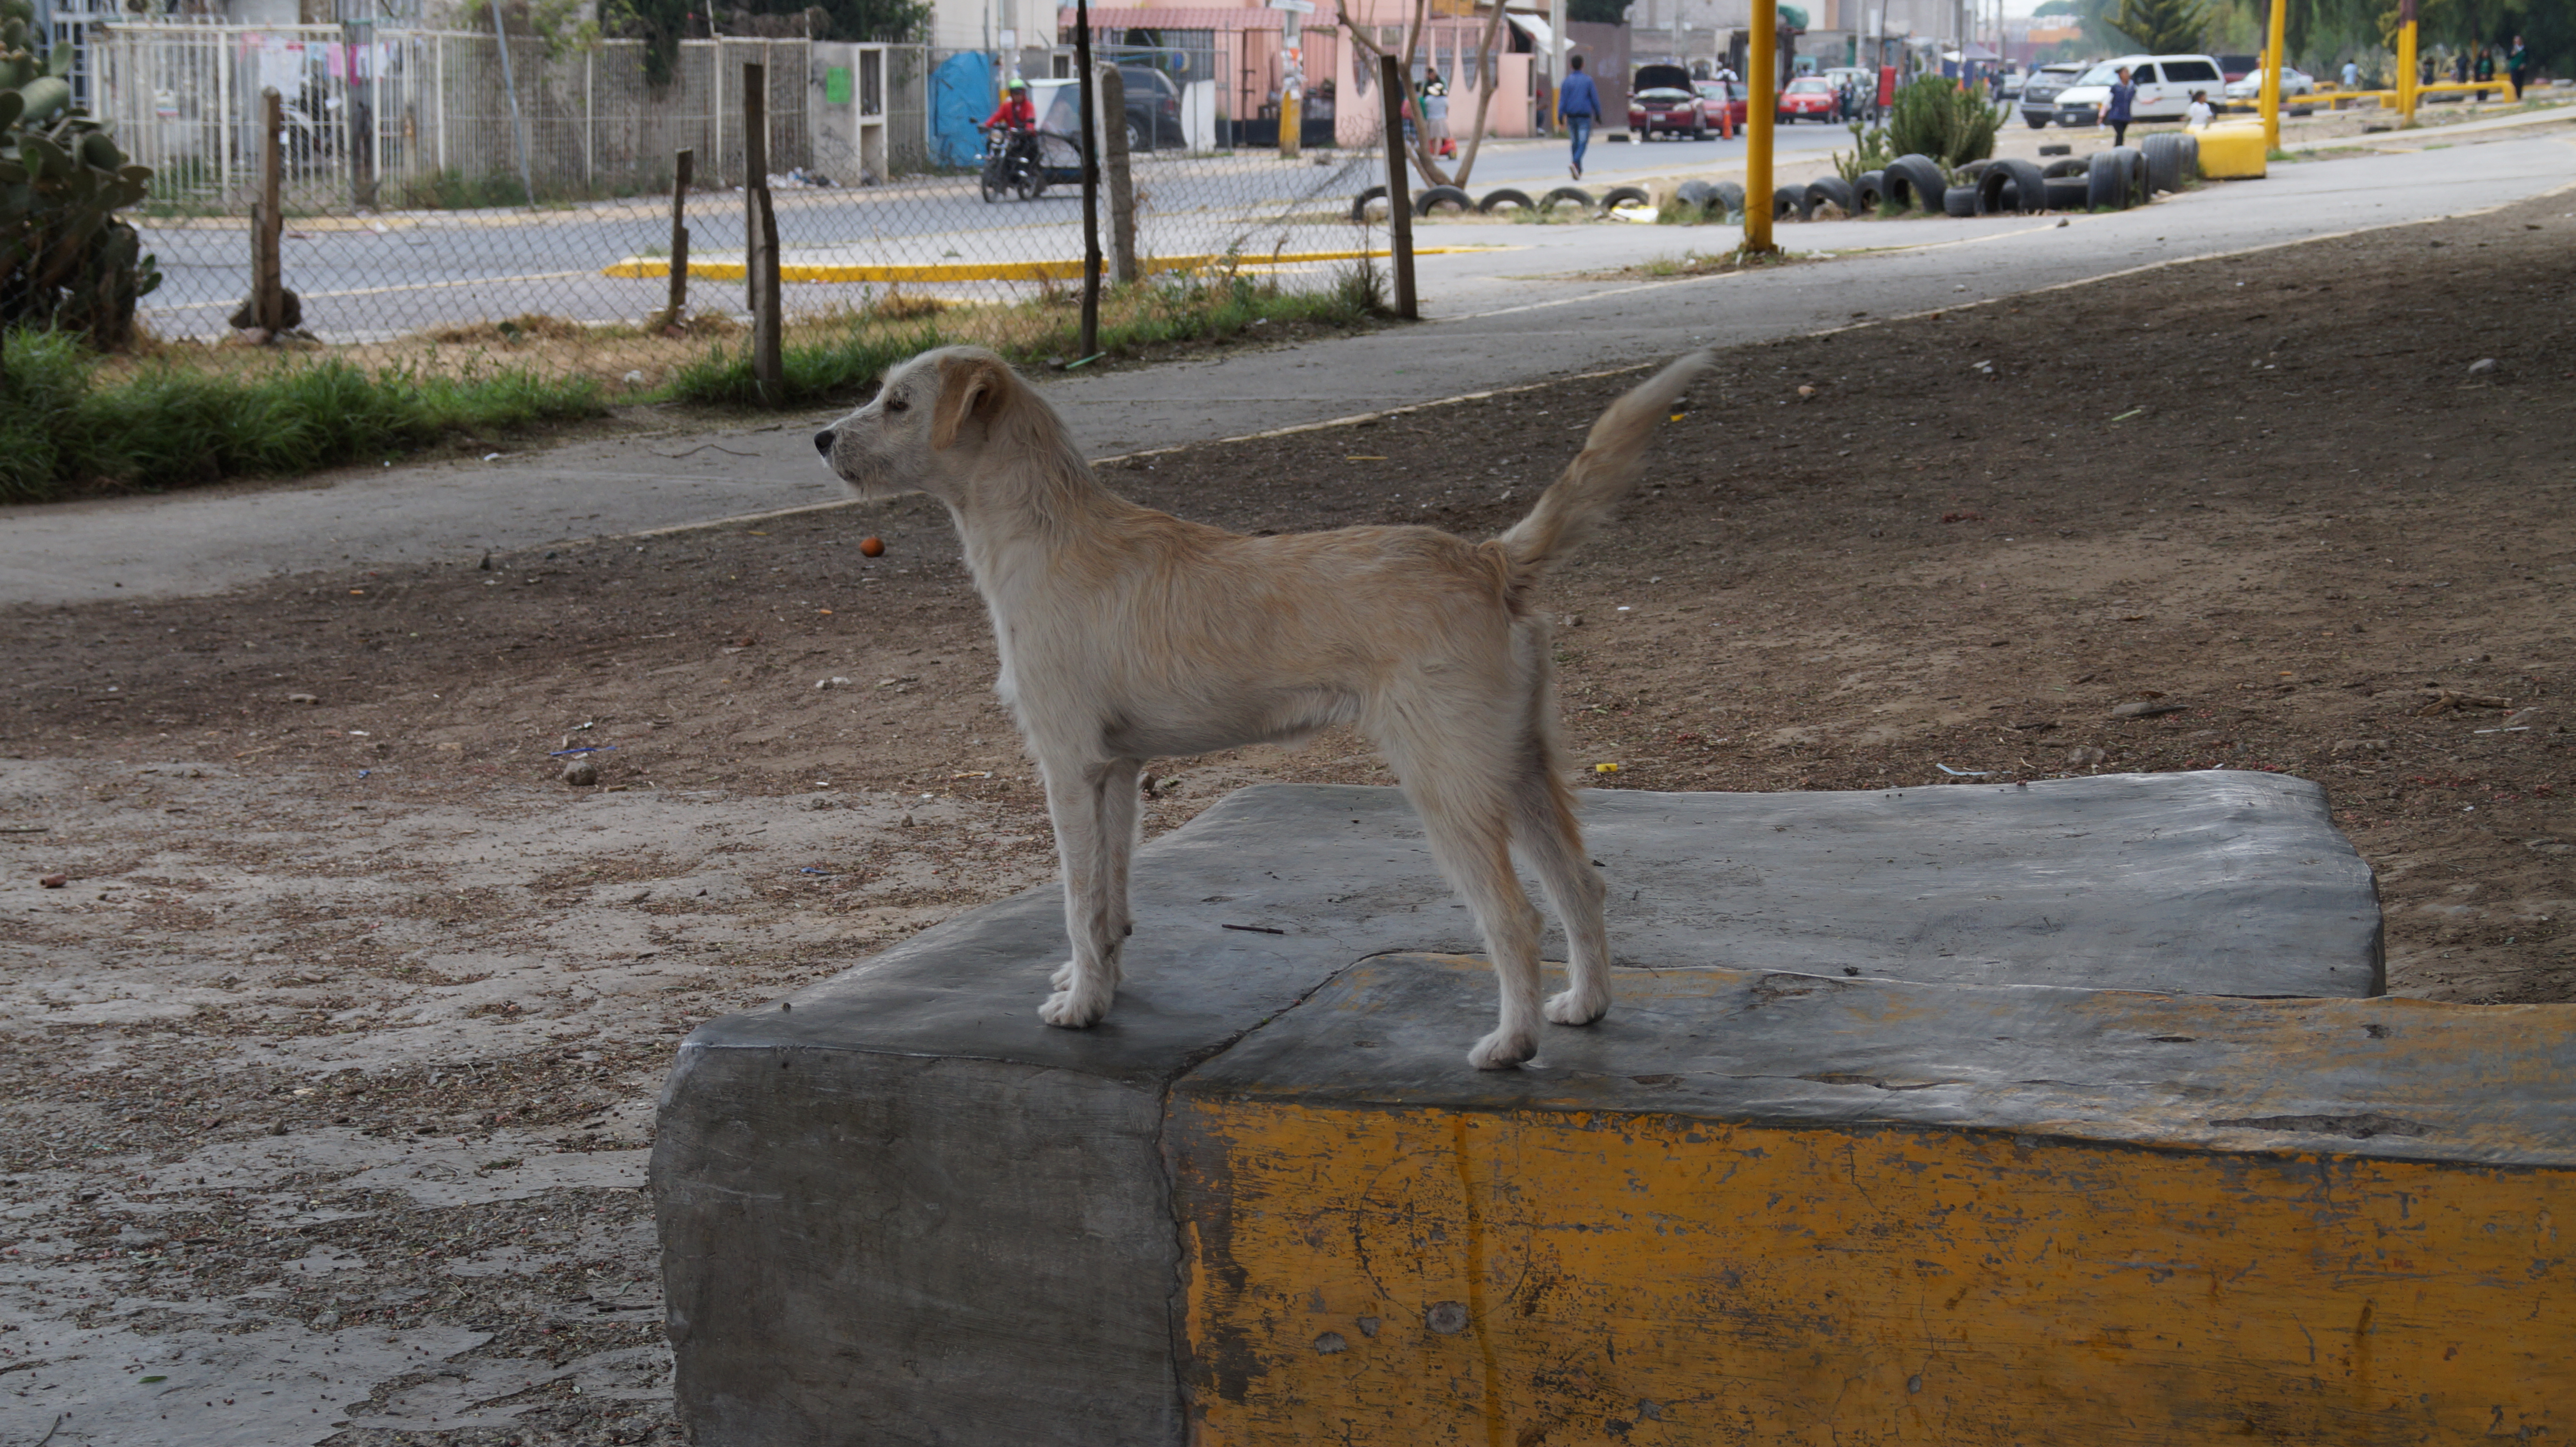
dog, vertebrate, mammal, canidae, street dog, dog breed, public space, carnivore, tail, sidewalk, fawn, sporting group, road surface, companion dog, curb, pariah dog